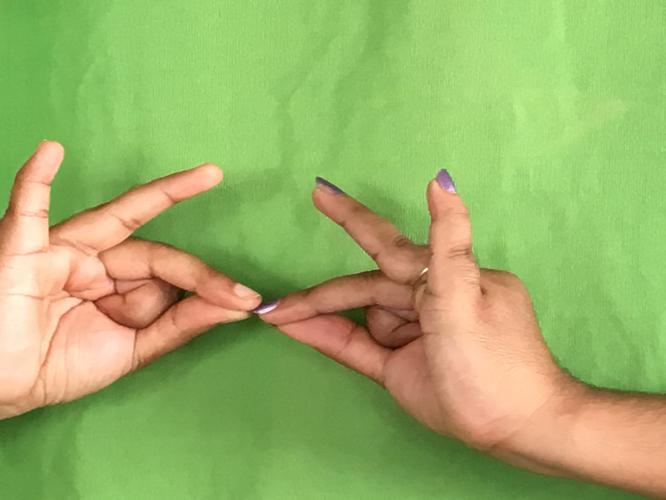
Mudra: Sakata
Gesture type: double_hand